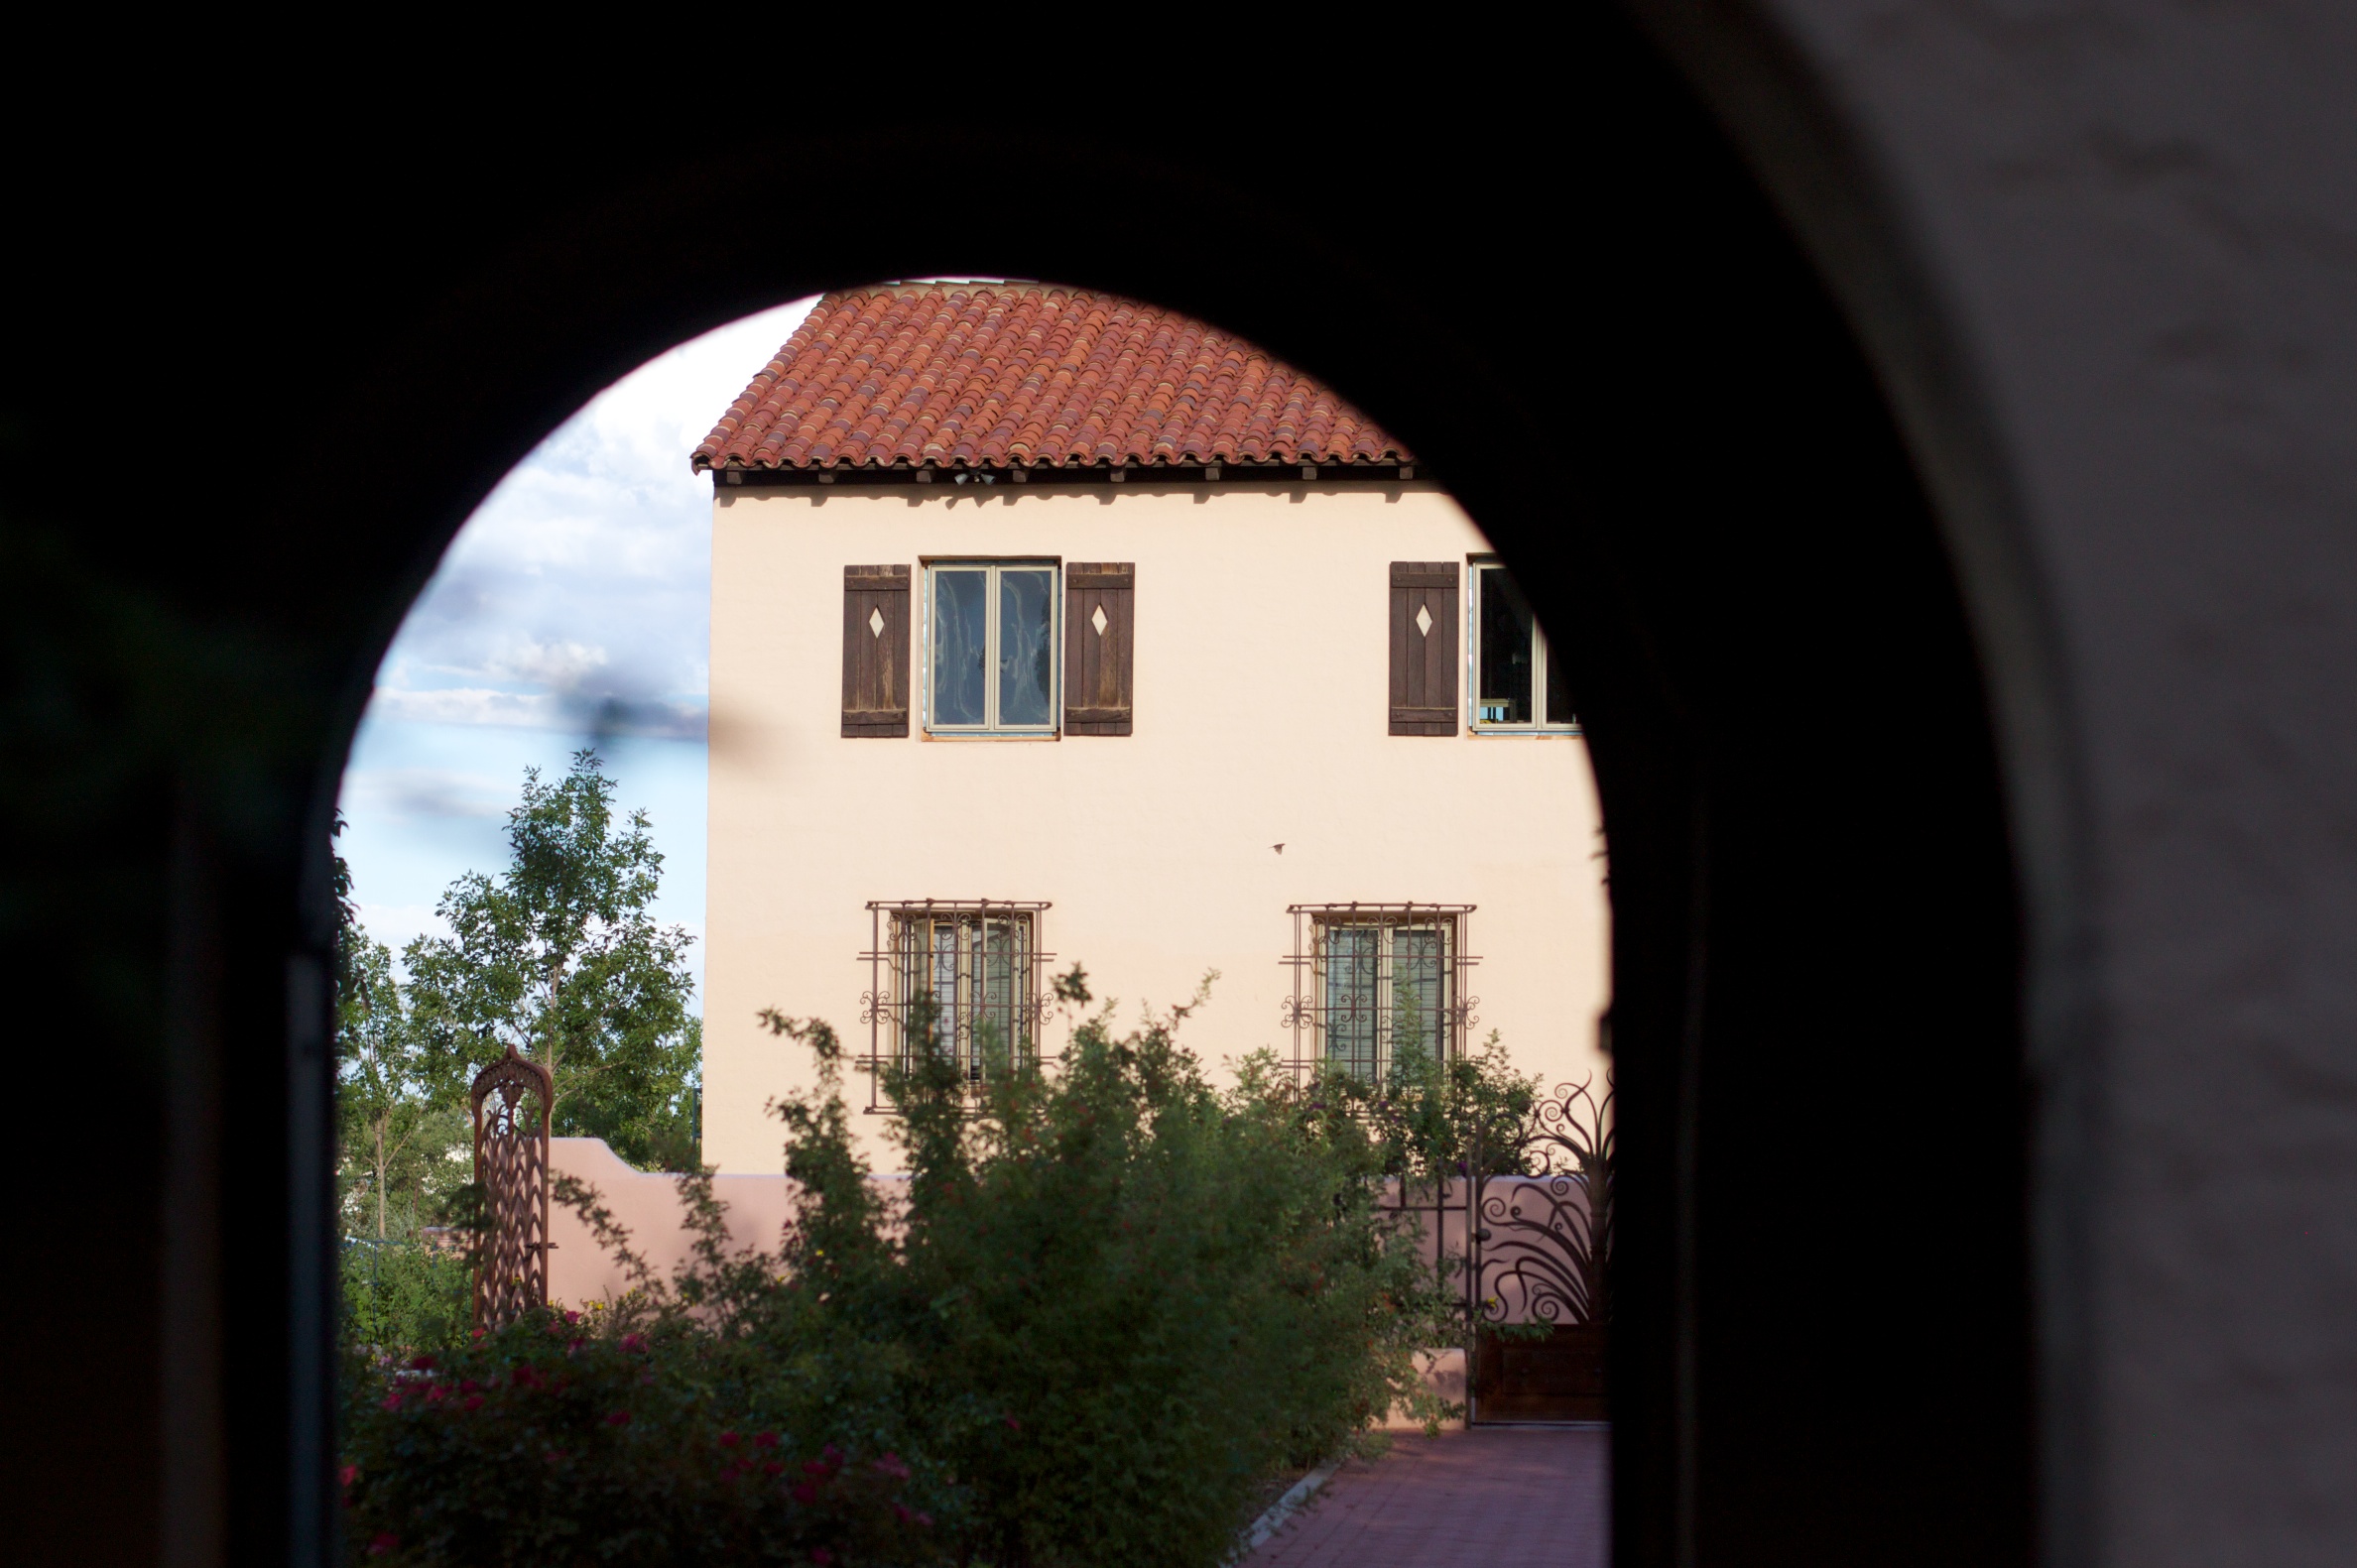
architecture, house, window, arch, winslow, laposada